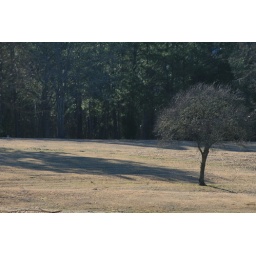
a tree in my pasture